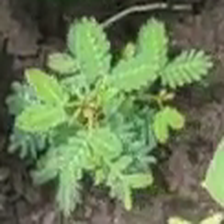
Weed species: Dwarf_cassia_(Chamaecrista pumila)